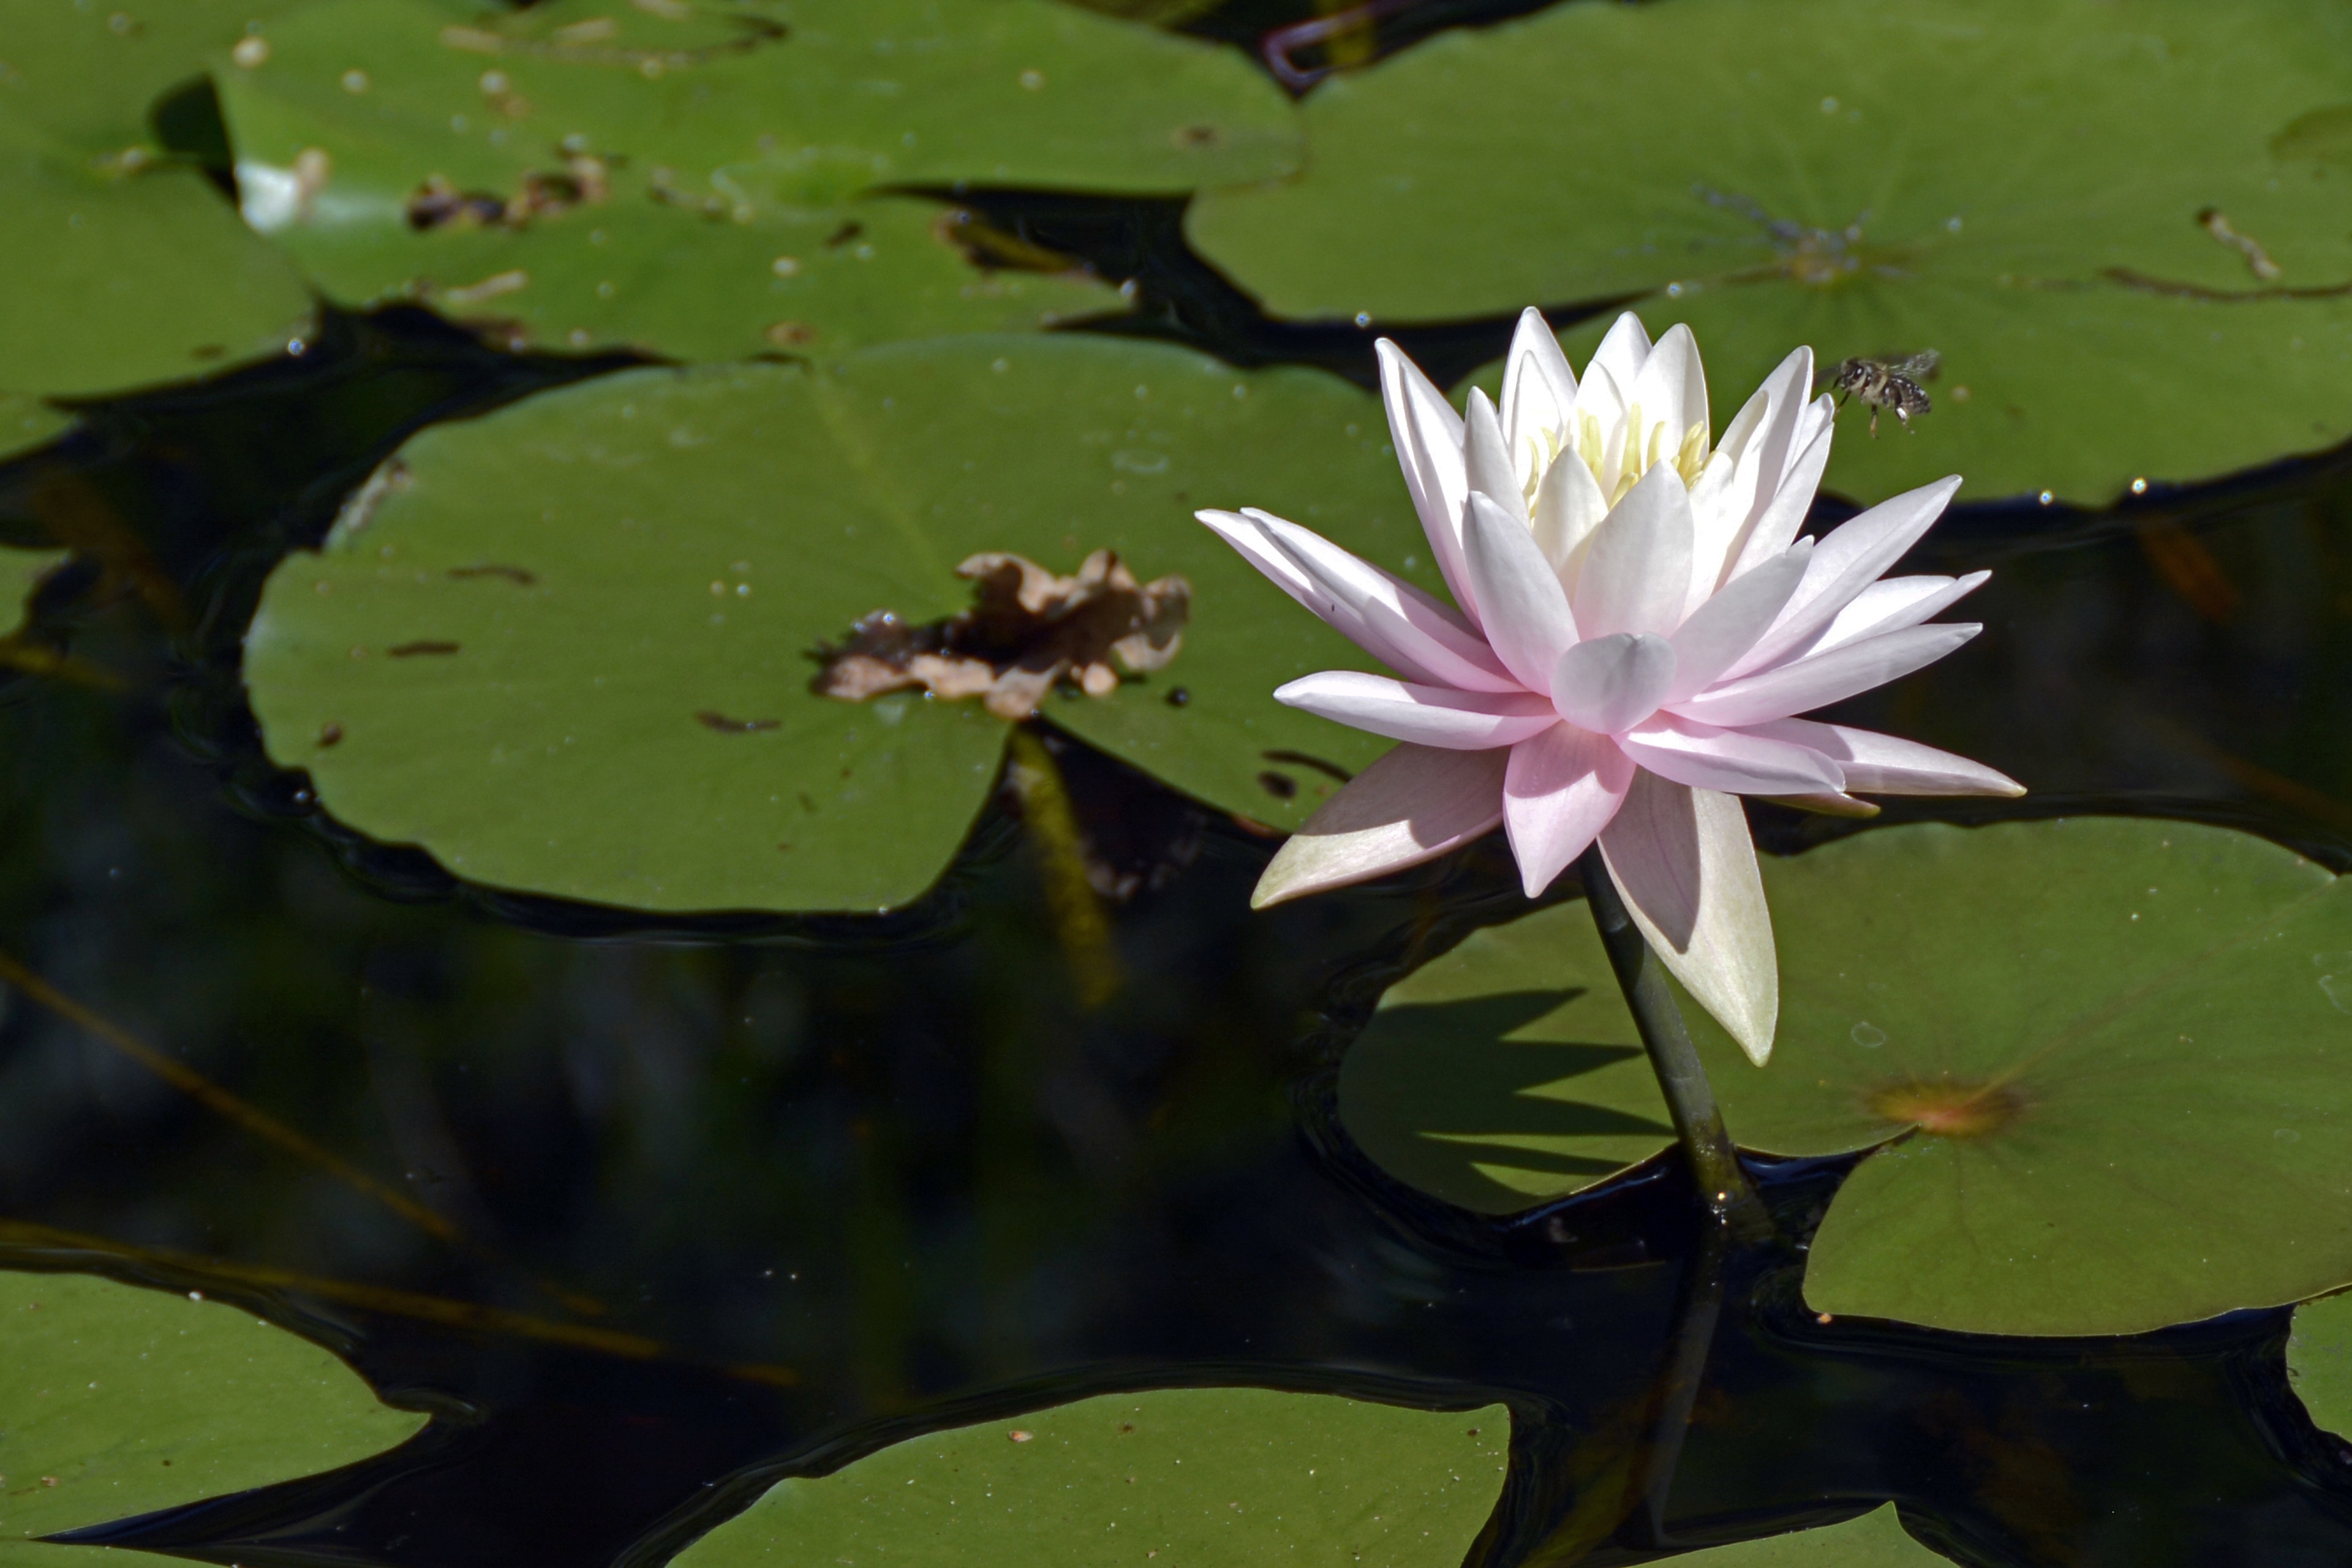
water, nature, blossom, plant, white, leaf, flower, petal, bloom, pond, green, botany, sacred lotus, aquatic plant, flora, water lily, lily pad, wildflower, leaves, shrub, lotus, macro photography, lake rose, nuphar lutea, flowering plant, land plant, lotus family, proteales